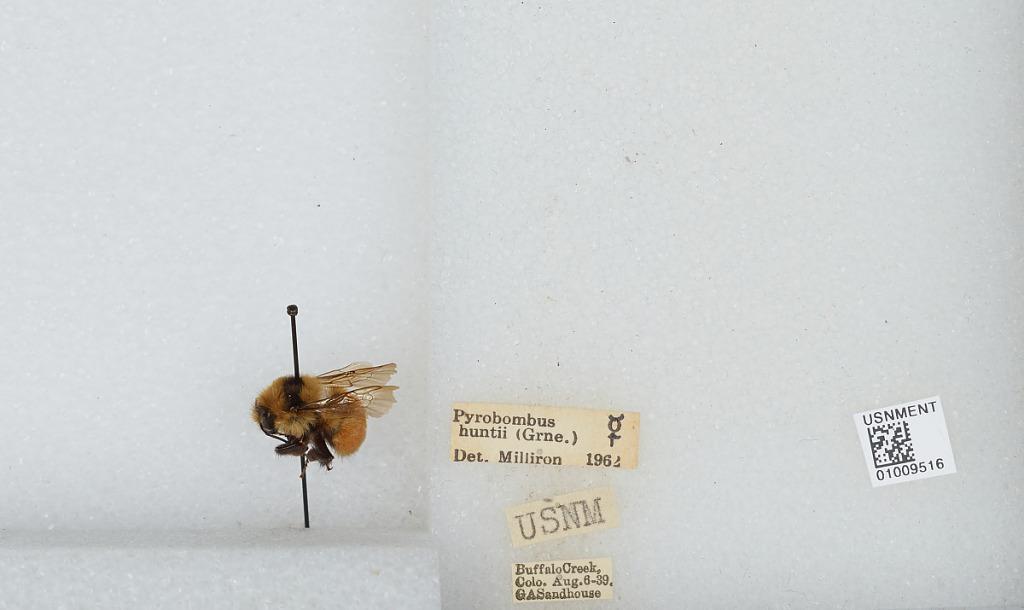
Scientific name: Bombus (Pyrobombus) huntii Greene
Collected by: G. Sandhouse
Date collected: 1939-8-6
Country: United States
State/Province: Colorado
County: Jefferson
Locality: Buffalo Creek
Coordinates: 39.6361, -105.347
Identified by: Milliron